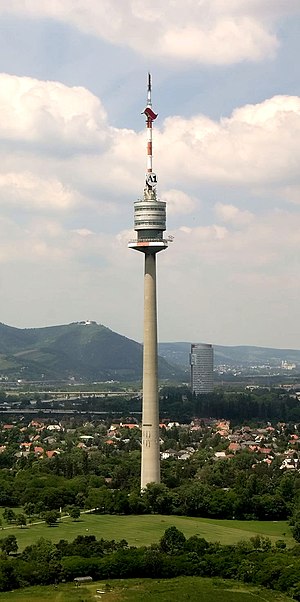
Donautårnet
Donautårnet, udsyn mod nordvest; Leopoldsberg (midt på) og Kahlenberg (venstre) er synlige i baggrunden
Donautårnet er et tårn i Wien beliggende midt i Donauparken, som blev konstrueret til et havemarked i Wiens 22. bydel nær Donaus nordlige bred. Tårnet blev tegnet i 1964 af arkitekt Hannes Lintl i anledning af Wiens internationale haveshow. Siden da er det blevet en del af Wiens skyline og et populært udkigspunkt og turistattraktion. Med en højde på 252 meter er det den højeste bygning i Østrig og dermed i Wien. 776 trin leder op til dets udkigsplatform, som ligger i en højde af 150 meter. Platformen kan endvidere nås via to ekspreselevatorer, som det tager besøgende 35 sekunder at komme op med. Platformen bliver også brugt til bungee jumping i løbet af sommeren.